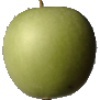
Label: Apple Granny Smith 1